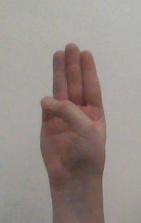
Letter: thaa